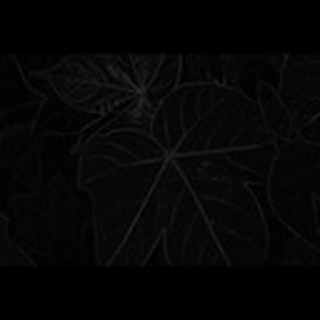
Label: healthy_cotton